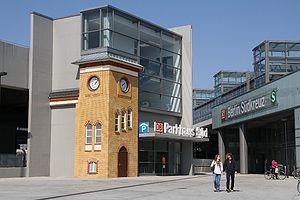
La gare de Berlin Südkreuz est l'une des grandes gares berlinoises reliant différents moyens de transport ferroviaires des lignes nationales, des lignes régionales et du S-Bahn. Située au sud-est du quartier de Schöneberg, au carrefour des lignes ferroviaires de Berlin à Halle et de Berlin à Dresde avec le Ringbahn, la gare est construite sur l'ancien site de la station de Papestraße ouverte en 1901. Depuis la fin des années 1990, elle a été entièrement rebâtie ; elle a été remise en service le 27 mai 2006 et a été renommée gare de Südkreuz.